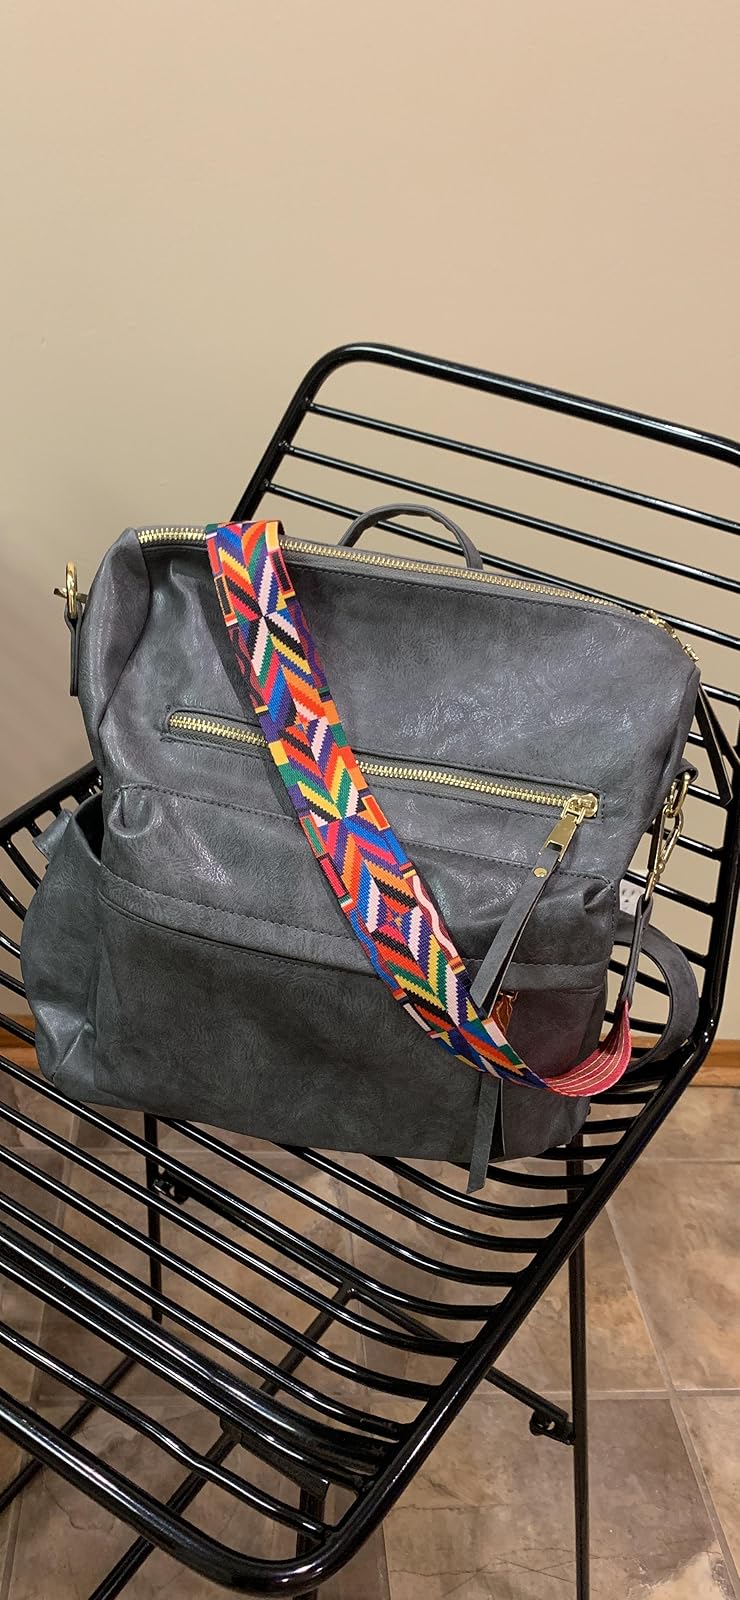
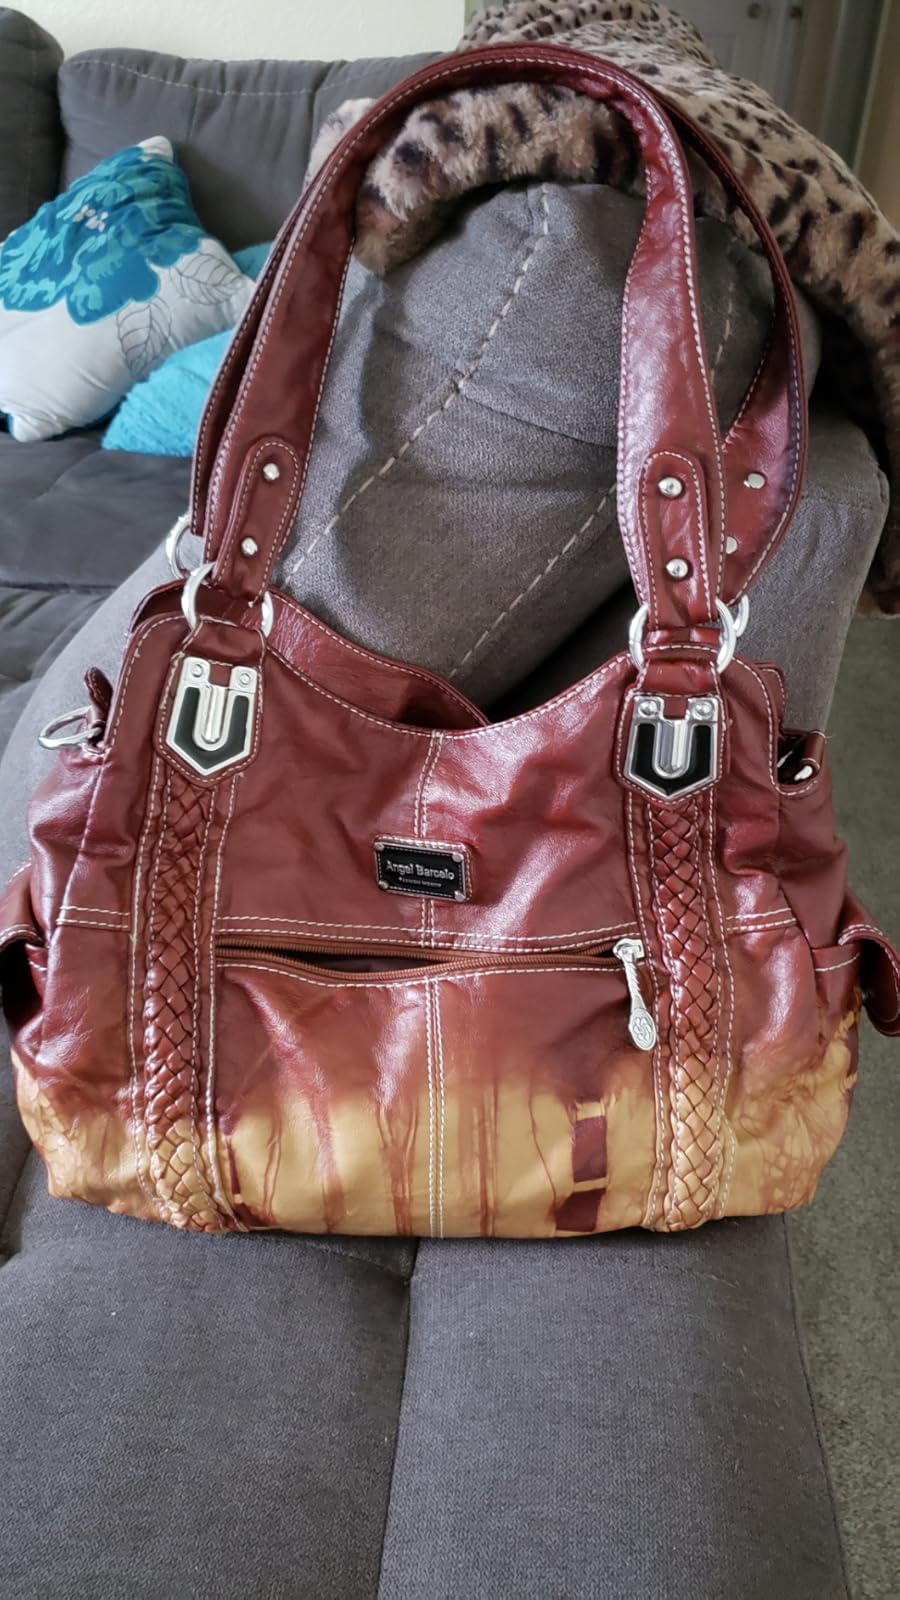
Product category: accessories_handbag
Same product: no